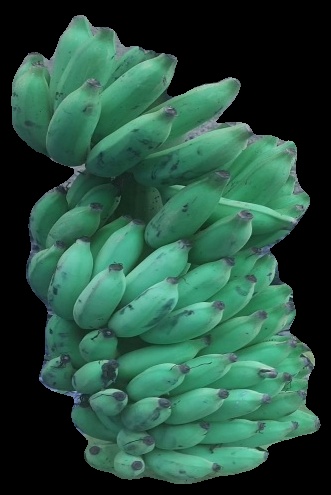
Variety: elakki-bale
Grade: grade2